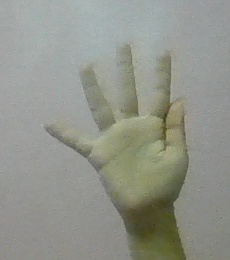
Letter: sheen